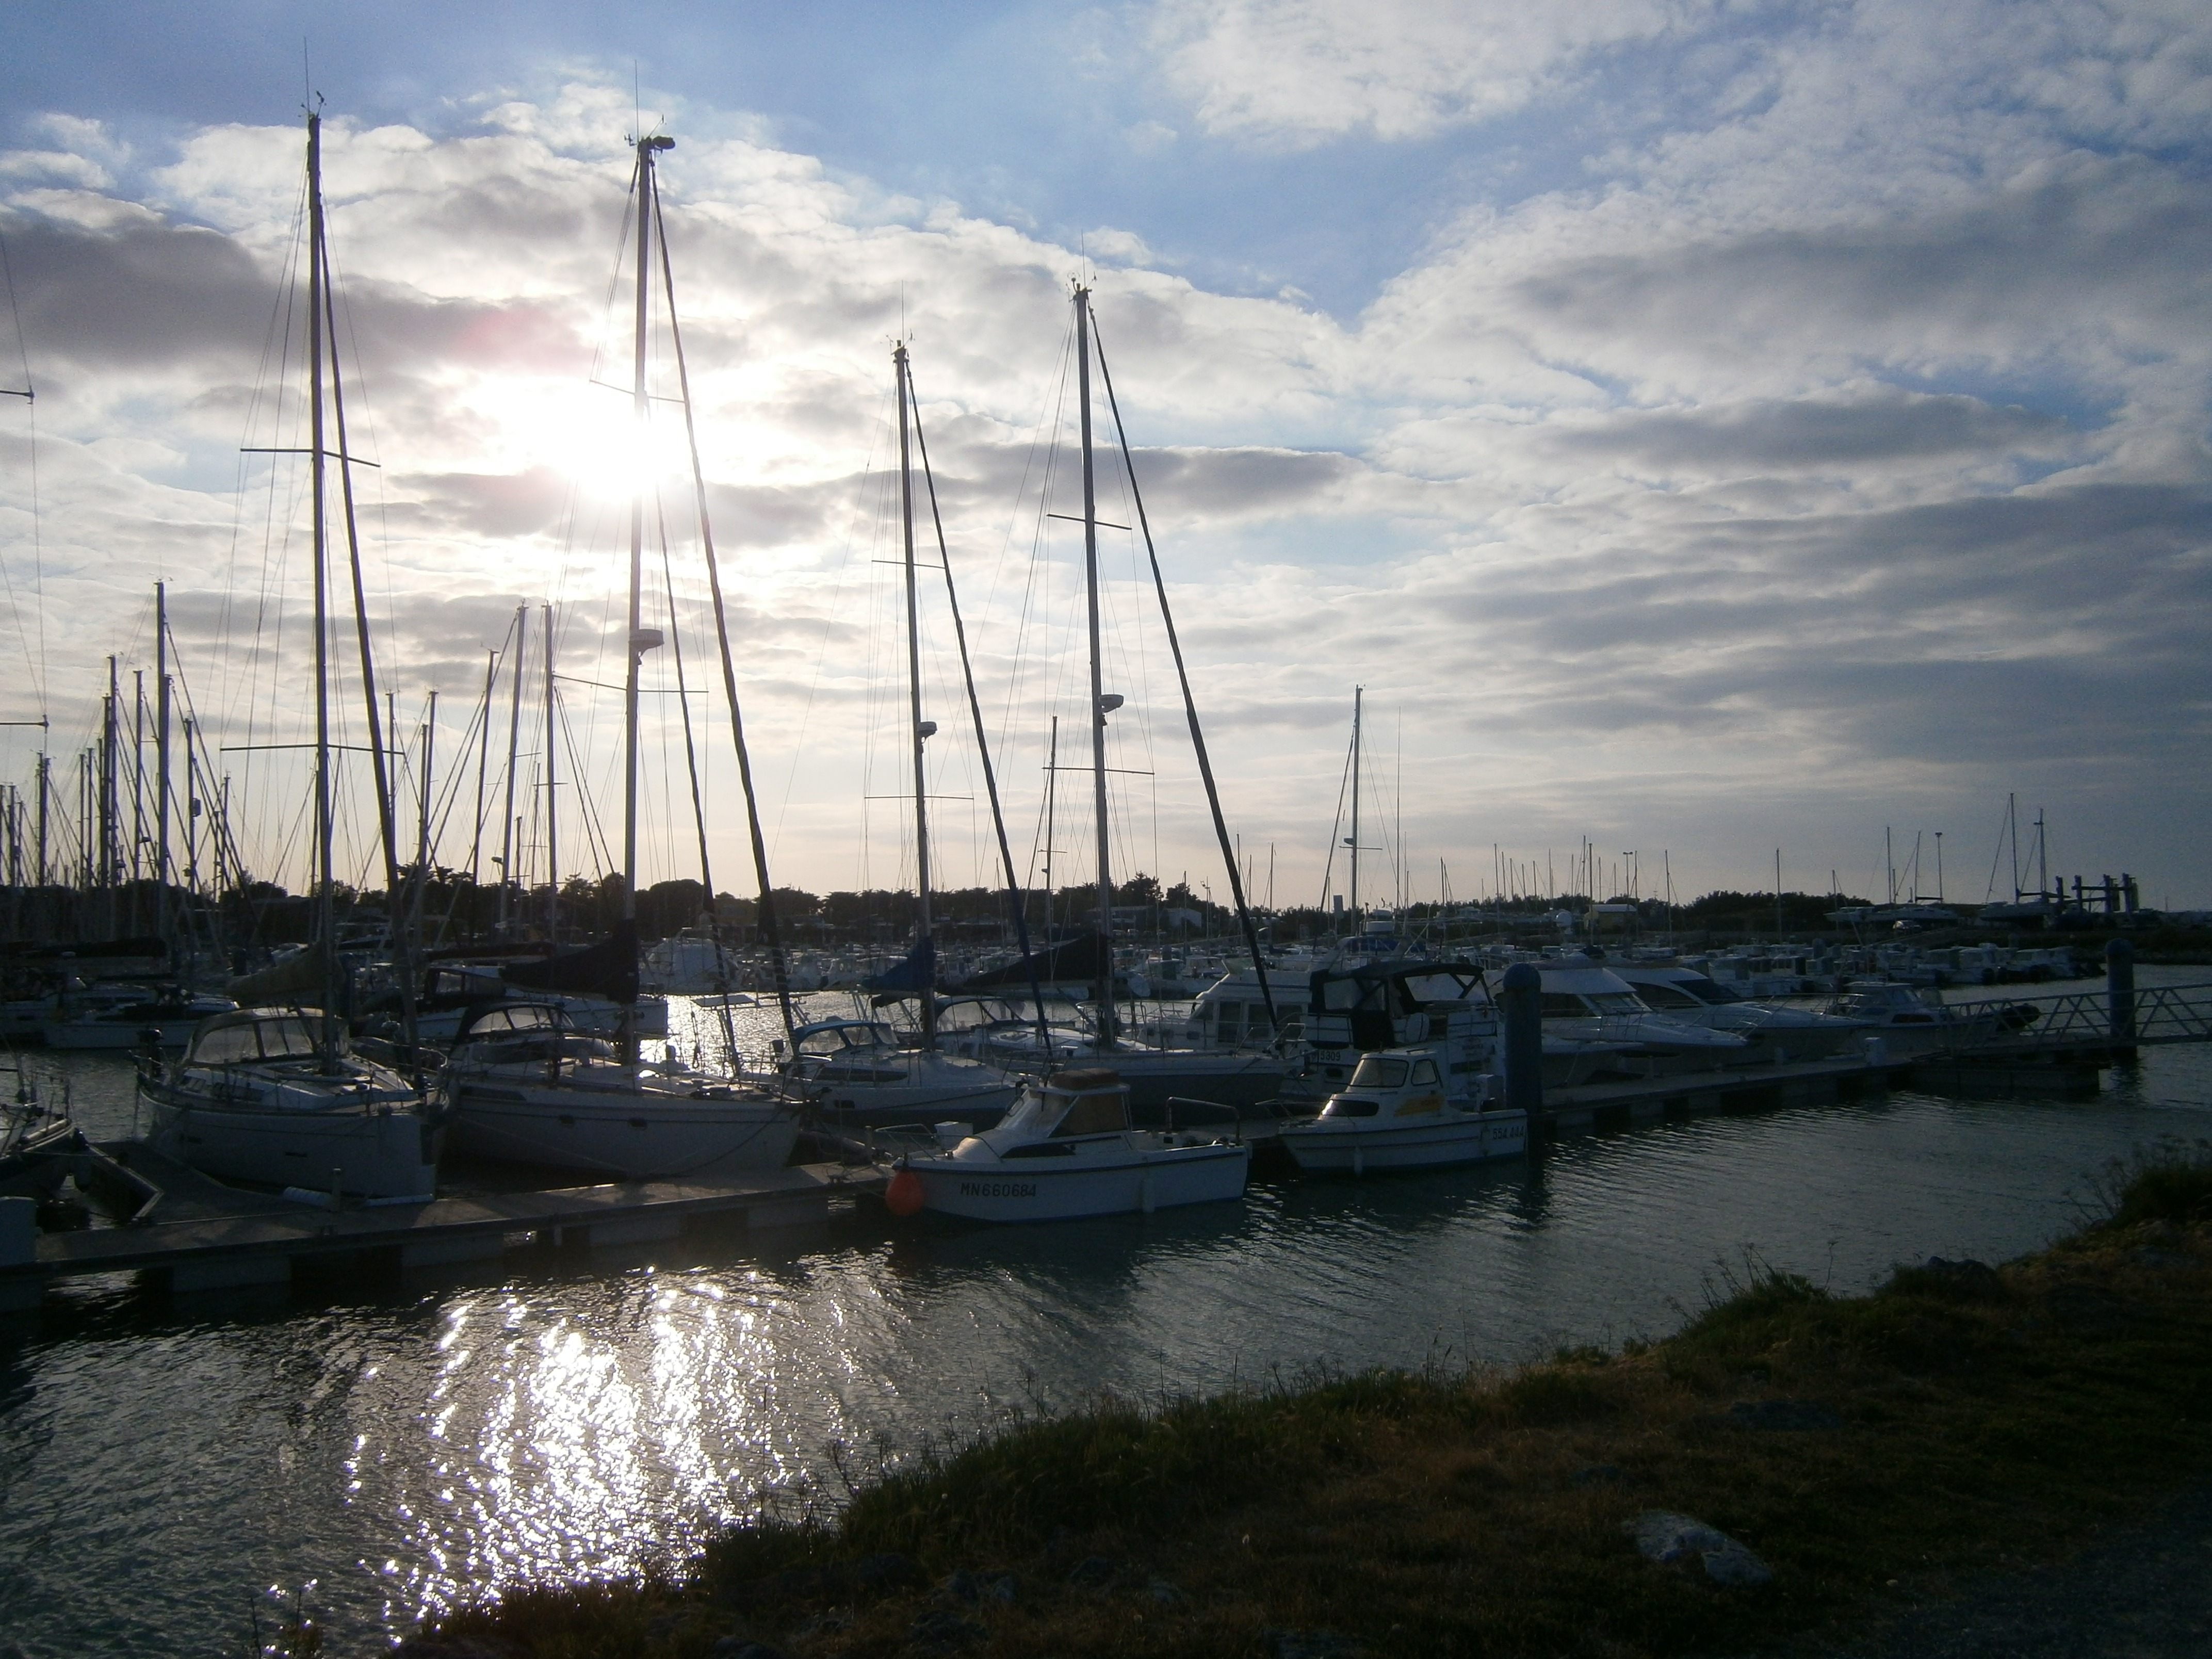
beach, sea, coast, ocean, dock, cloud, sky, white, boat, reflection, vehicle, mast, sailing, bay, harbor, blue, marina, port, sailboat, clouds, sail, channel, watercraft, good looking